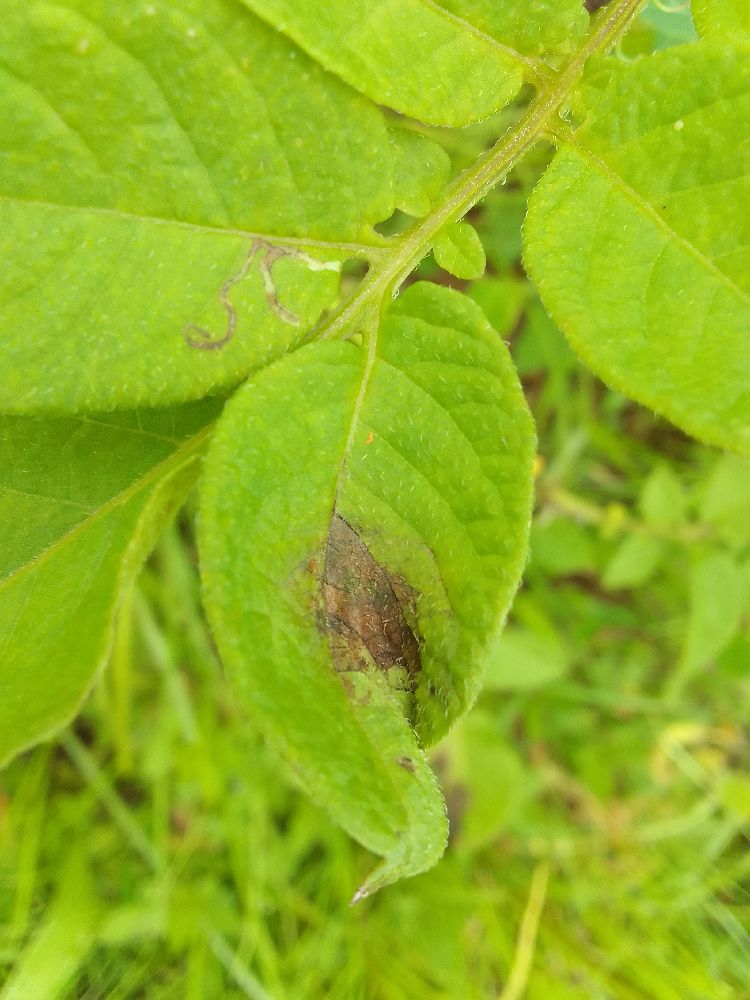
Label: Late blight